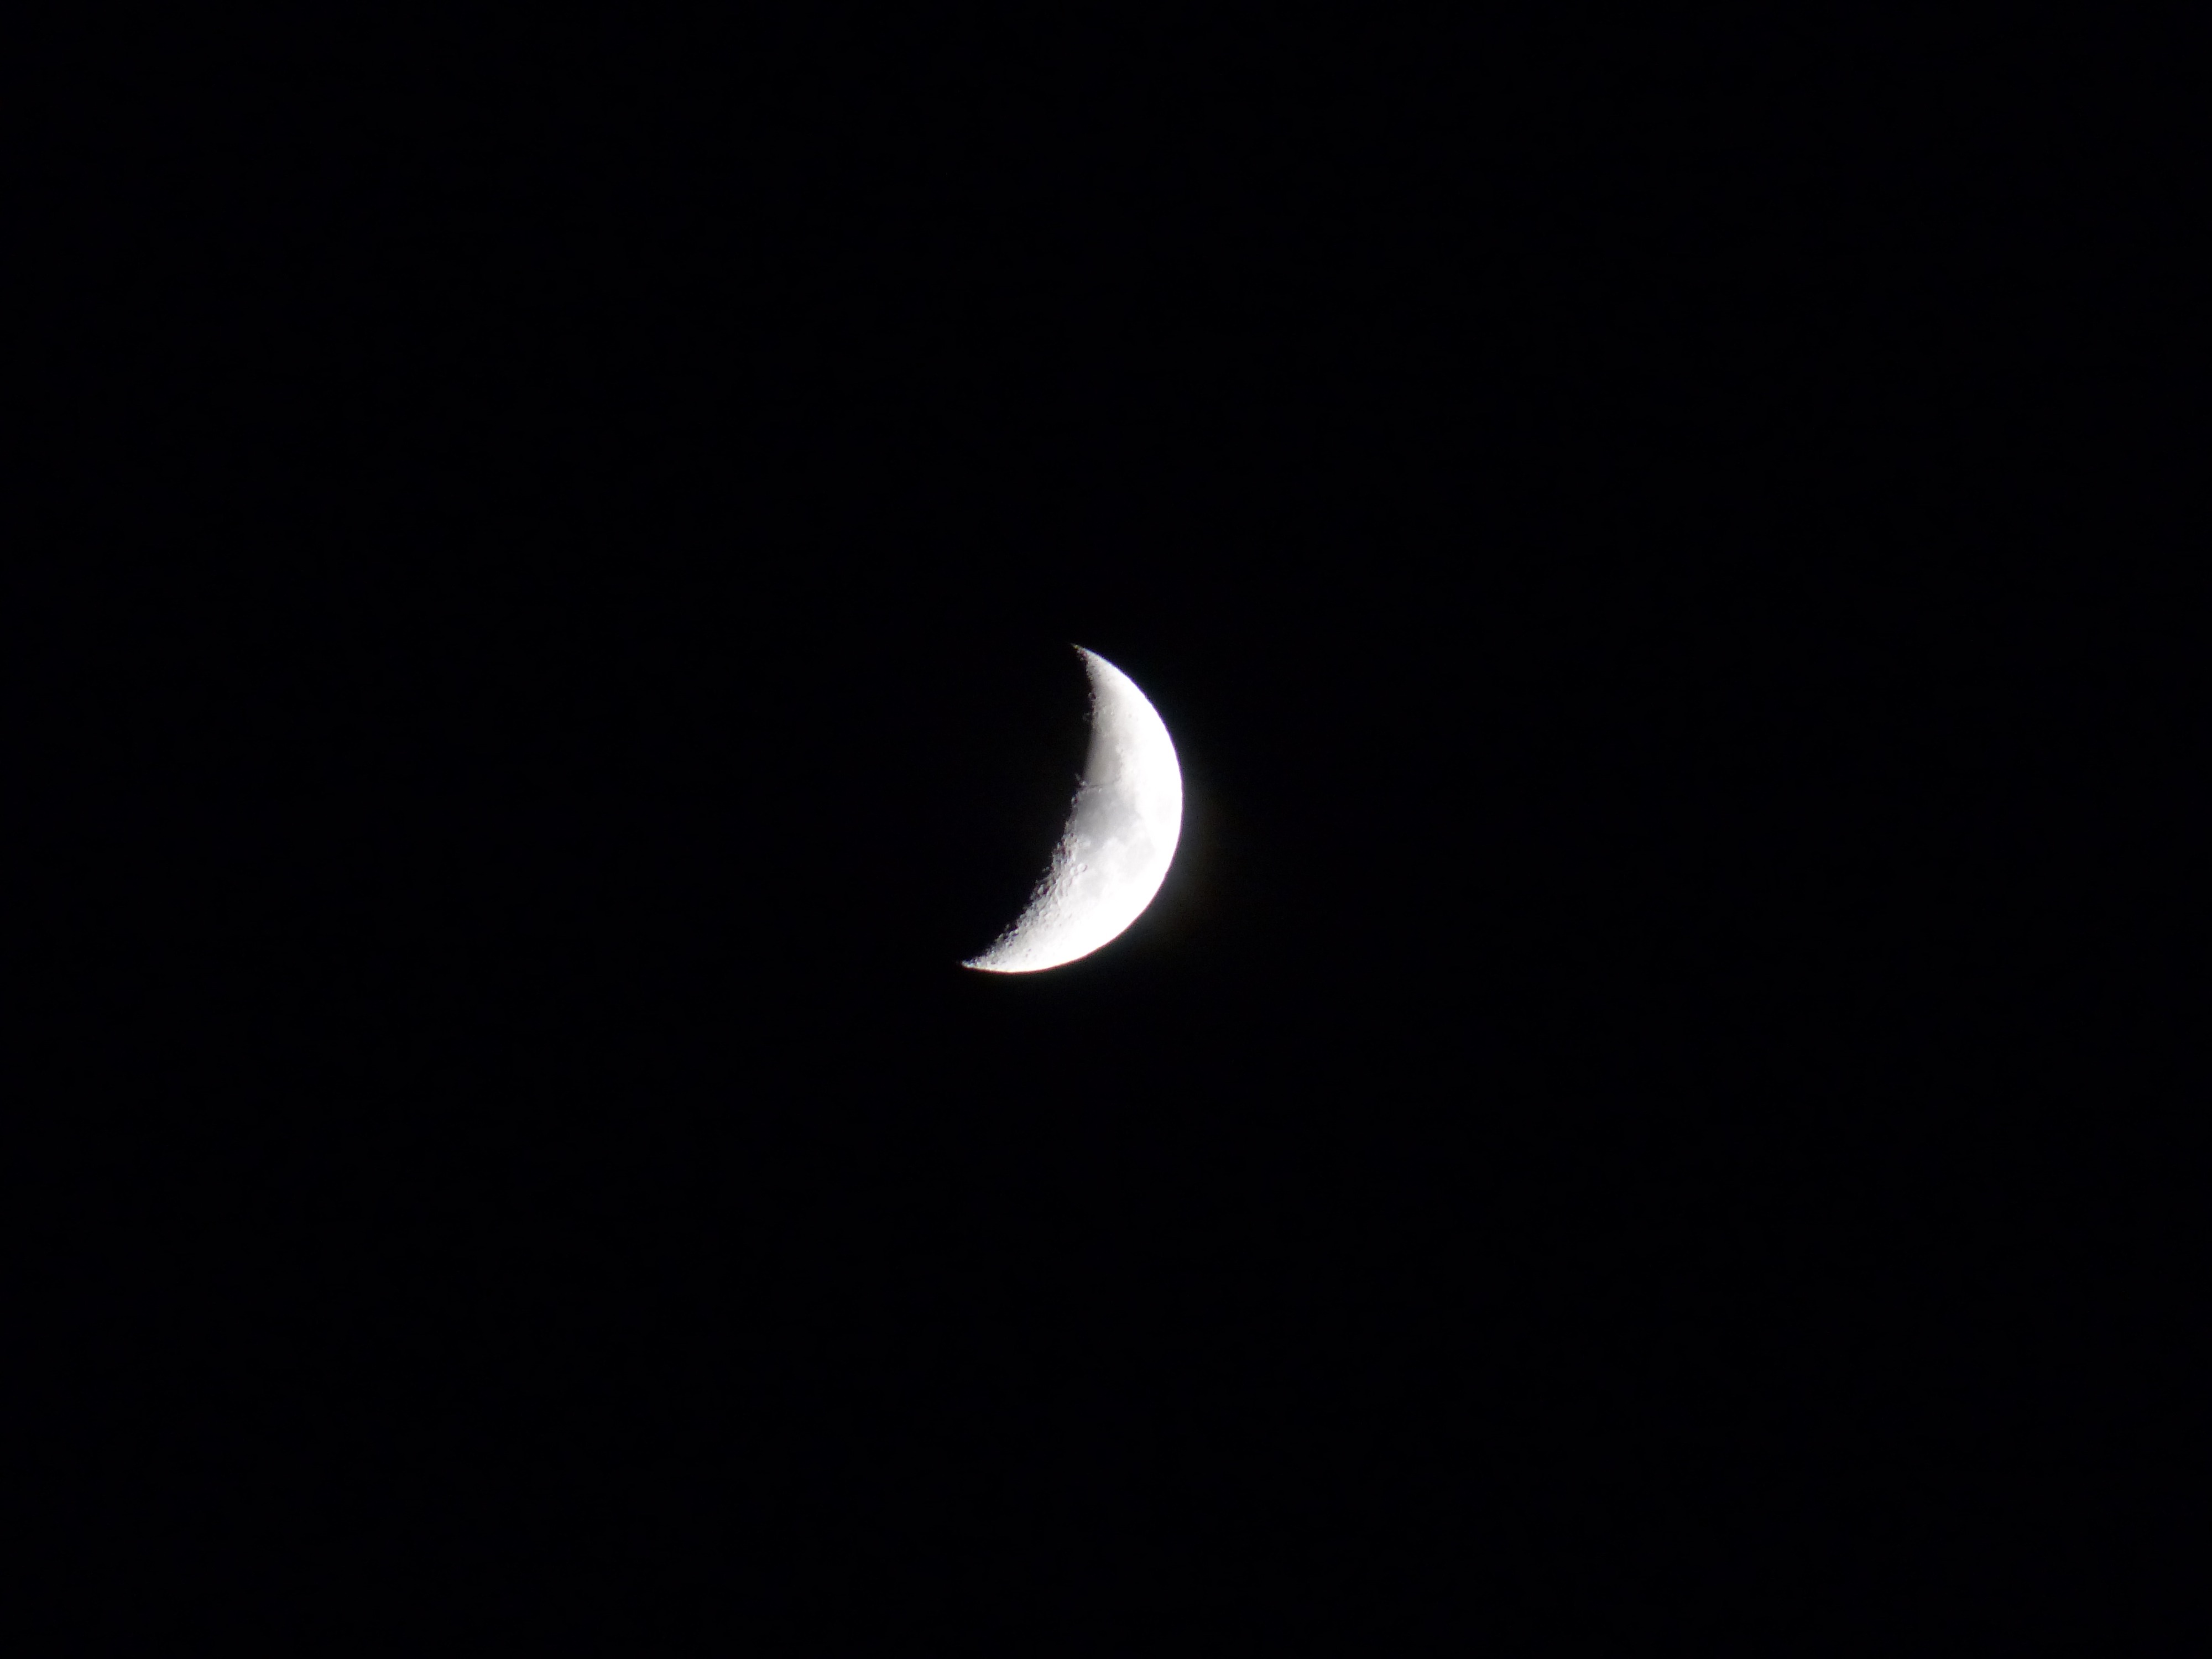
light, sky, night, dark, clear, symbol, romantic, darkness, moon, circle, eclipse, hell, event, crescent, sickle, moon craters, astronomical object, celestial event